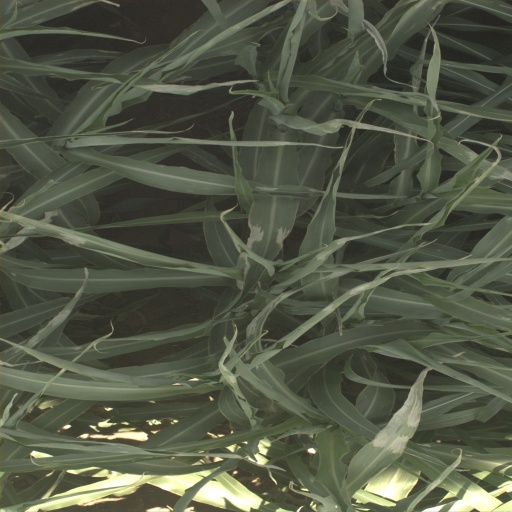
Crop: sorghum